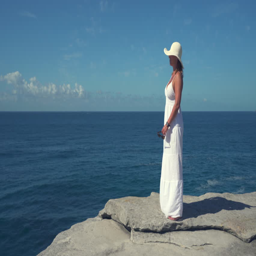
beautiful woman stands on a cliff edge over the ocean